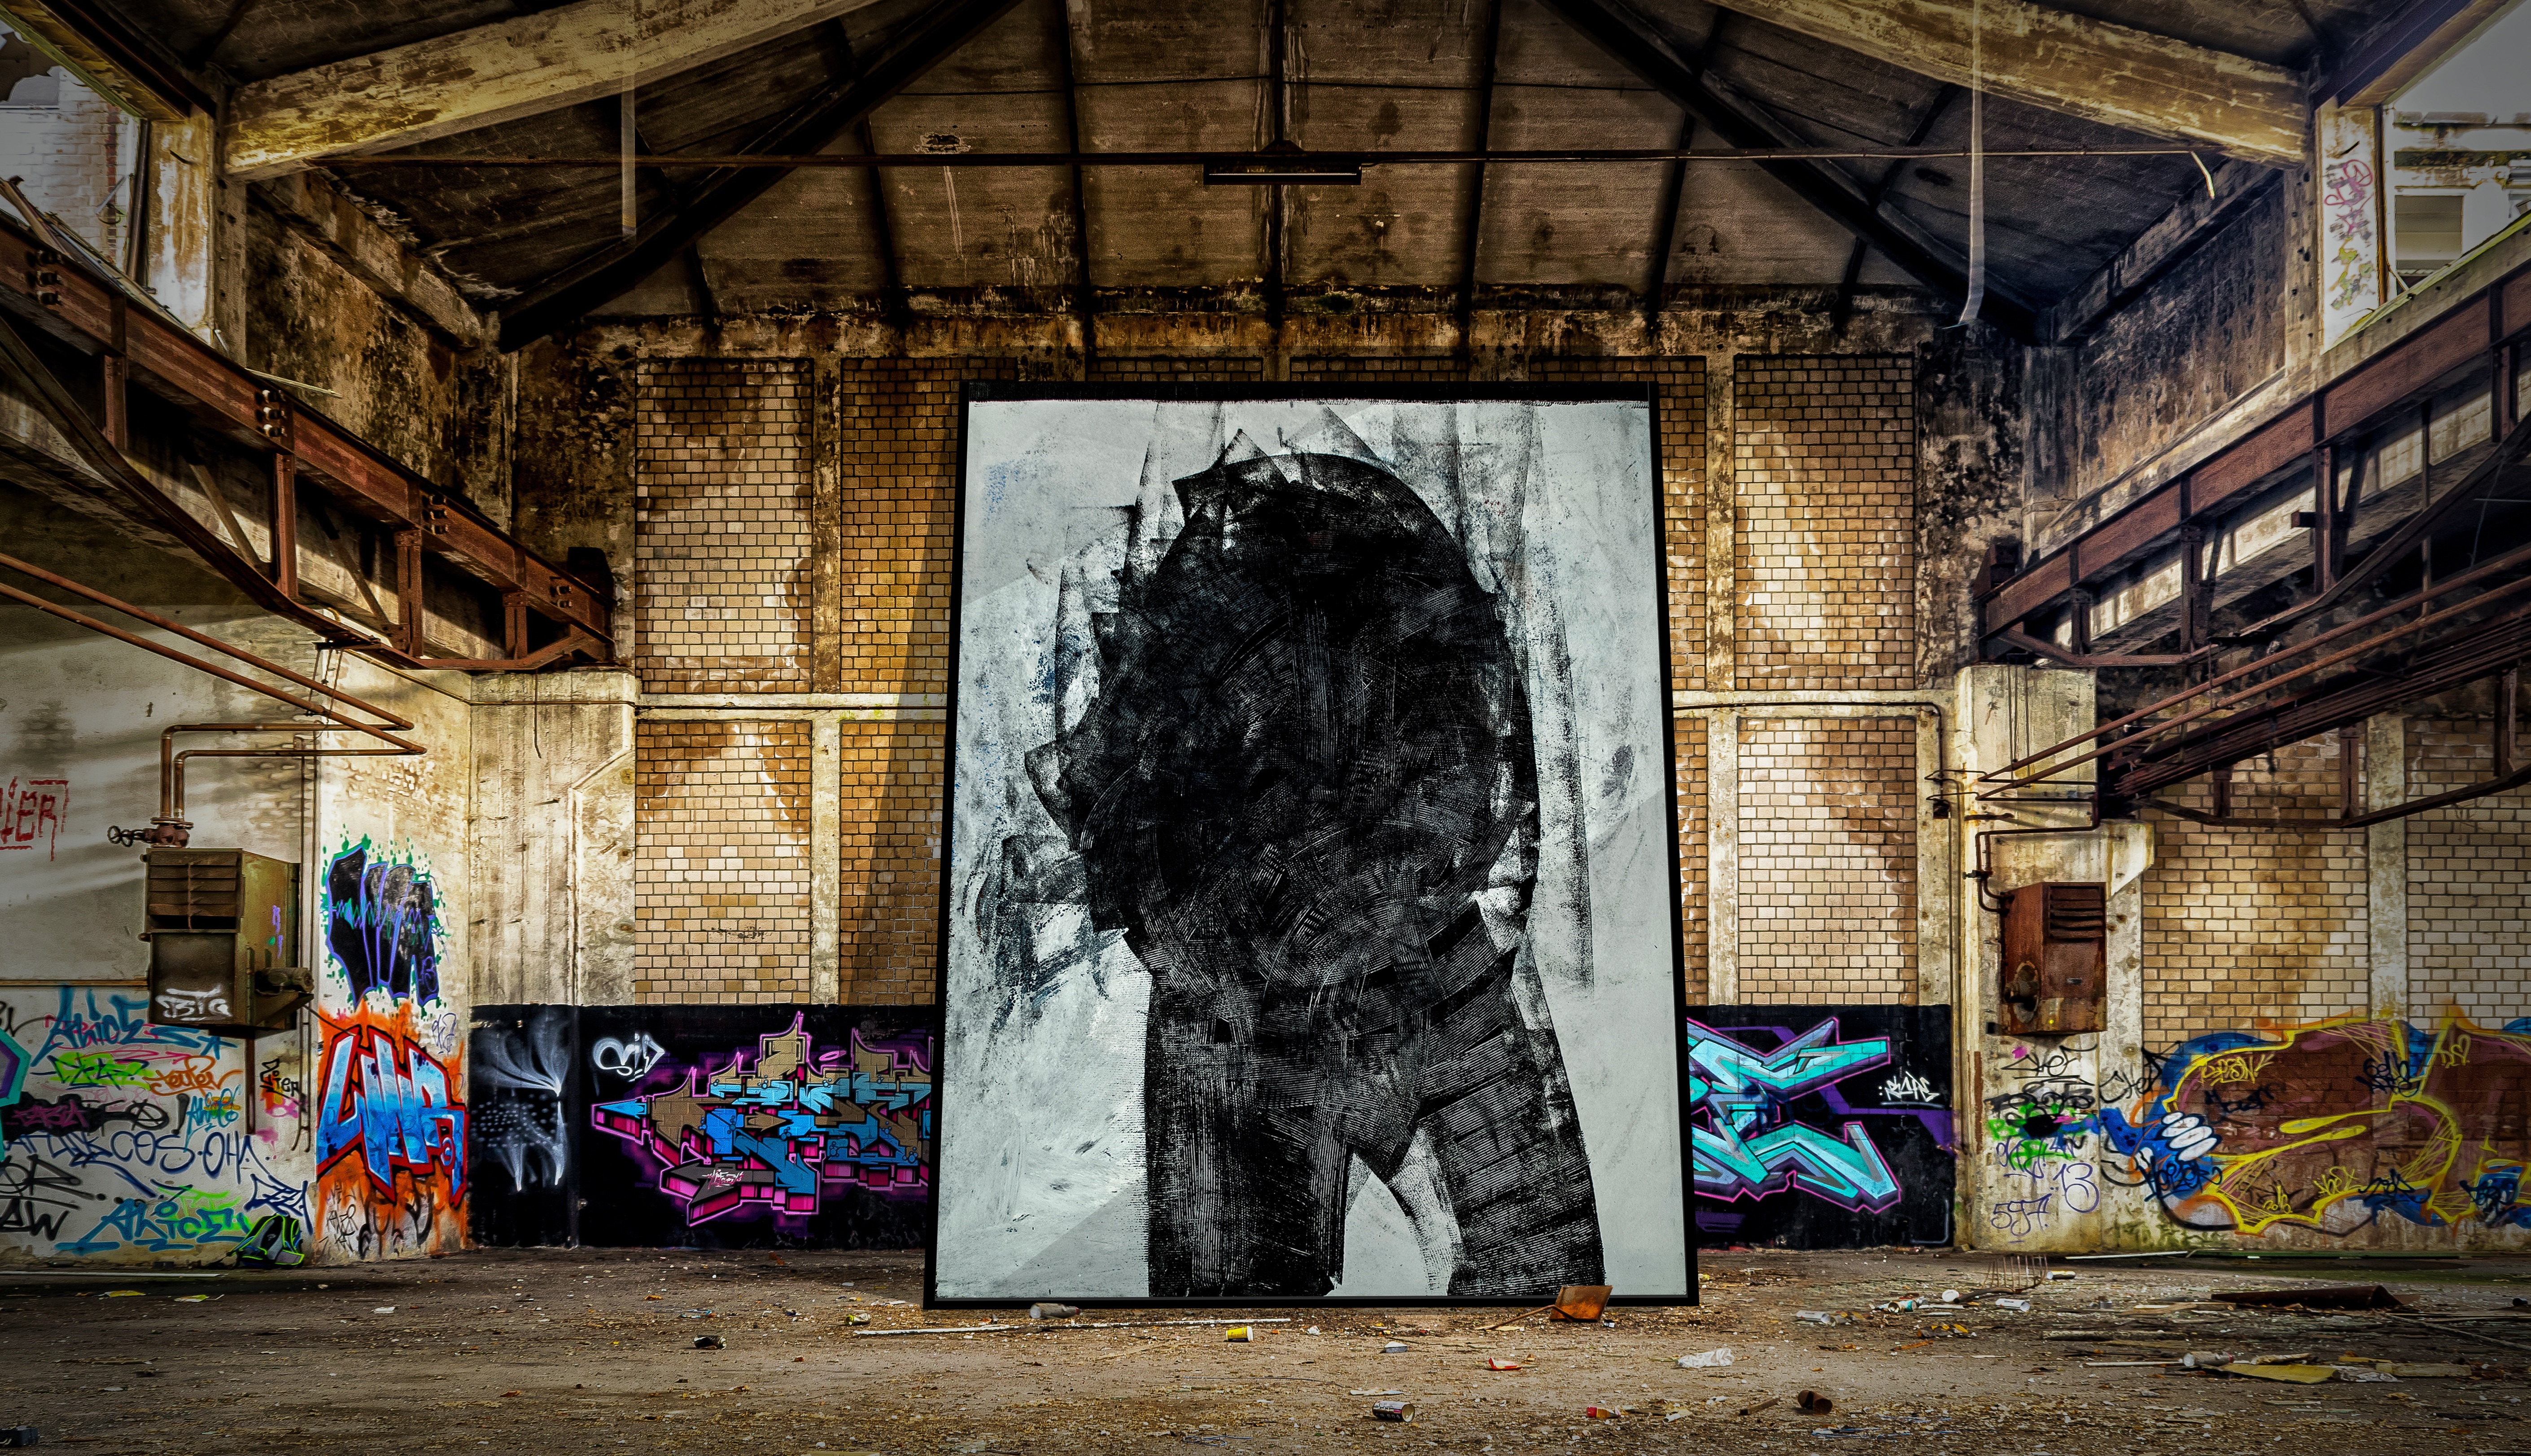
road, street, wall, color, industry, ruin, graffiti, painting, art, assembly, mural, gallery, graphic, exhibition, presentation, lost places, break up, factory building, lost place, urban area, ancient history, dark one